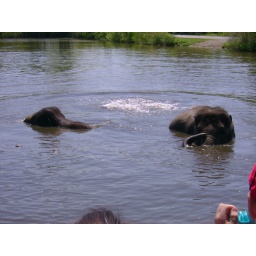
Elephants swimming in the lake